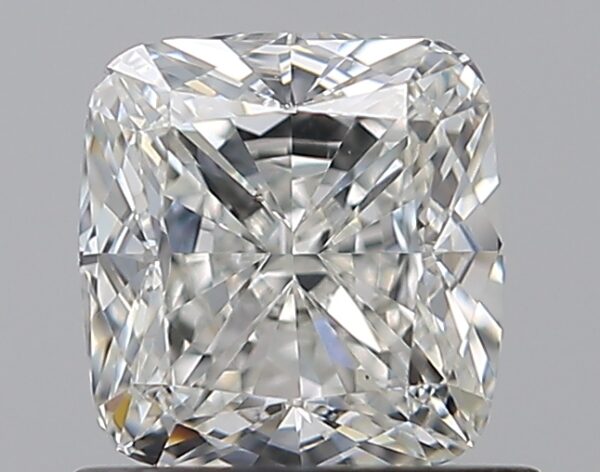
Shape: cushion
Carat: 1.01
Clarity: VS2
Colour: H
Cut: EX
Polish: EX
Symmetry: VG
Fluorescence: N
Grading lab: GIA
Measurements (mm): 5.63 x 5.38 x 3.66